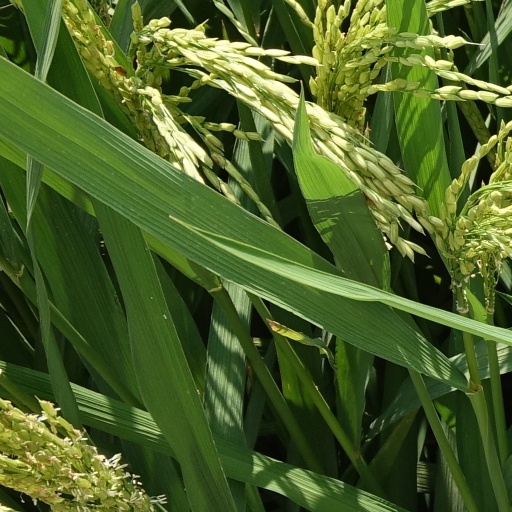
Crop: rice